Federalist Revolution

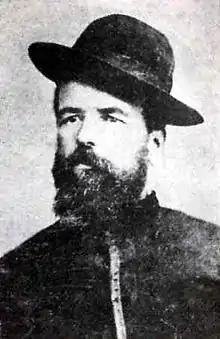
Gumercindo Saraiva, leader of the "Maragatos".

The followers of Gaspar da Silveira Martins, "gasparistas" or "maragatos" (federalists), were frontally opposed to the followers of Júlio de Castilhos, the "castilhistas", "pica-paus" (woodpeckers) or "ximangos" (republicans).